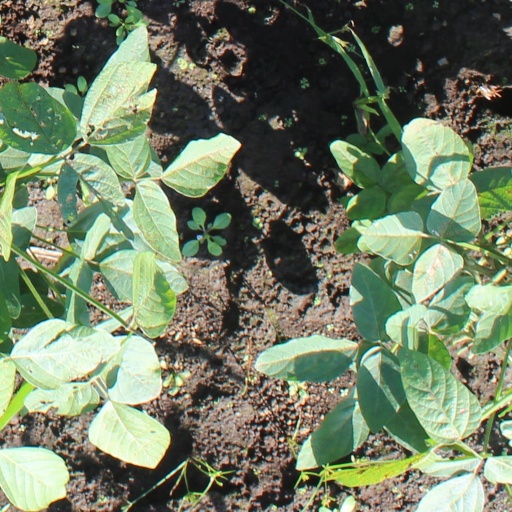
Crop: soybean